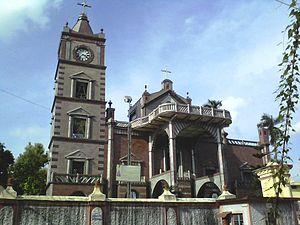
Bandel est un ancien quartier colonial portugais, sur la rive droite du Hooghly, au Bengale Occidental. Situé à une quarantaine de kilomètres au nord de Calcutta il est aujourd’hui intégré à la municipalité de Chinsurah-Mogra, dans le district de Hooghly, tout en faisant partie de la ‘zone métropolitaine de Calcutta’. Il est surtout connu pour son ancienne église, devenue basilique mariale.